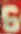
Number: 6